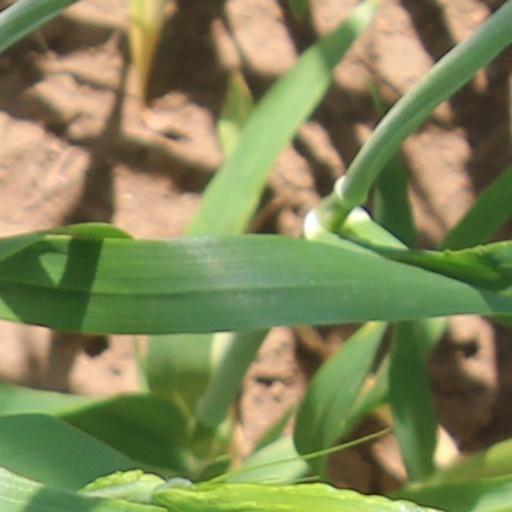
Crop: wheat